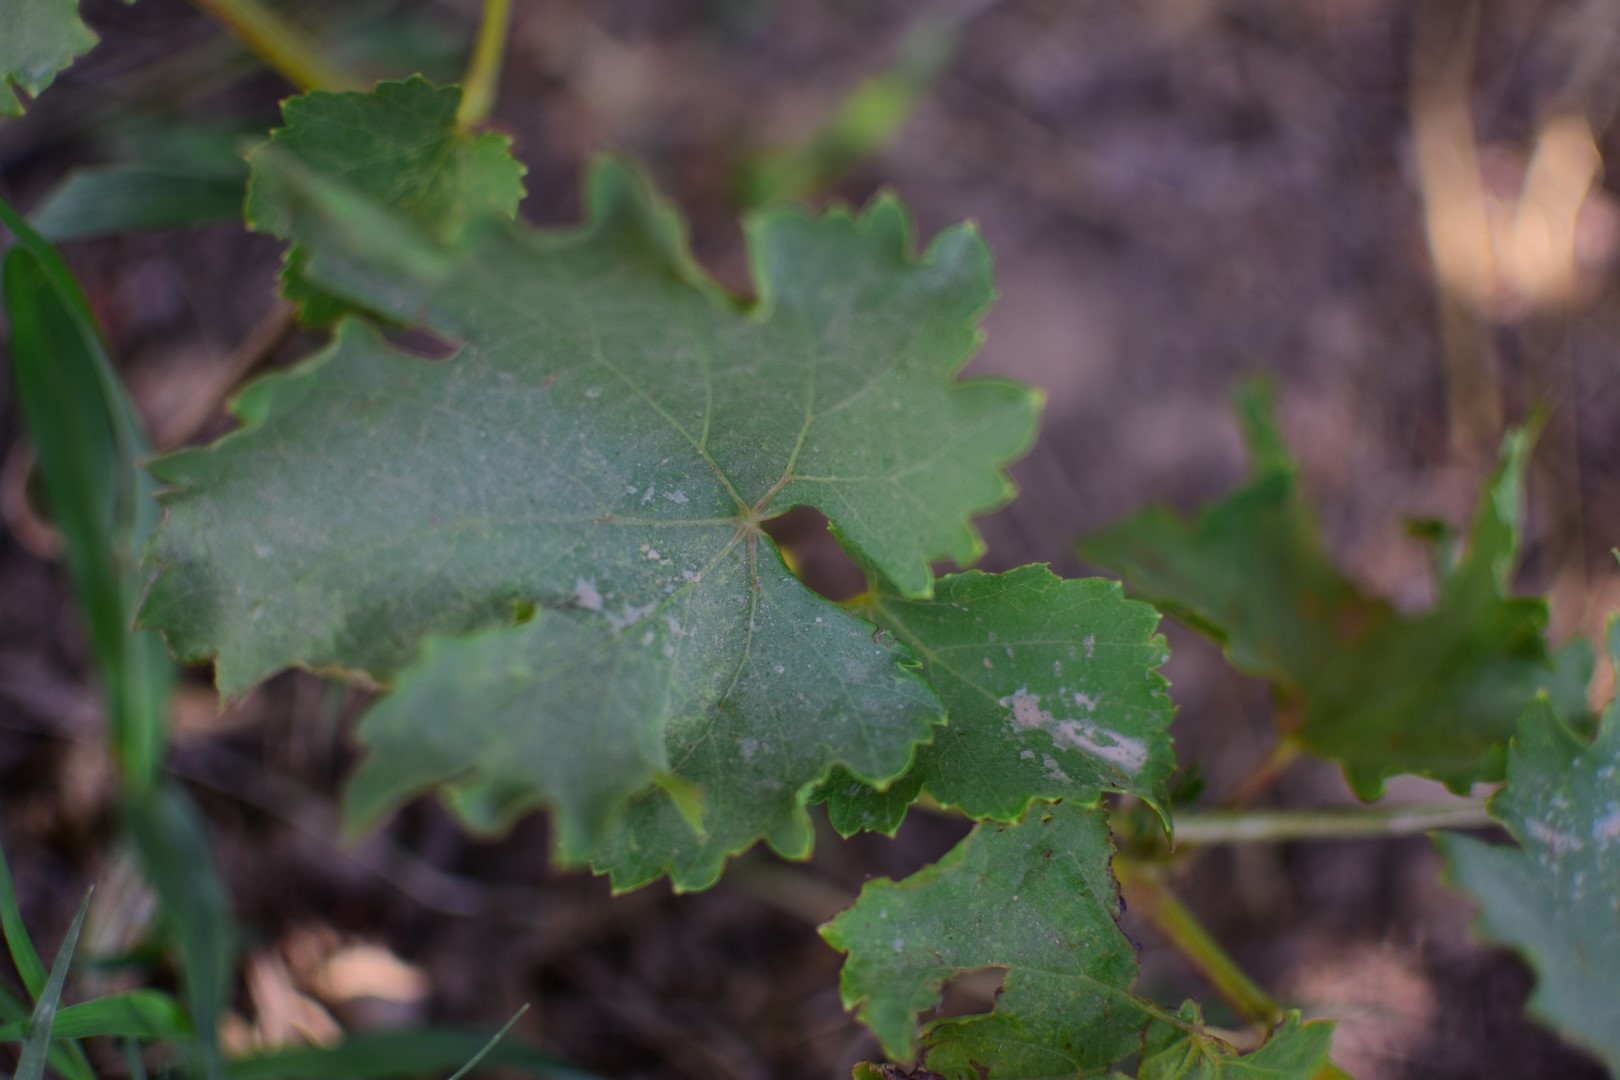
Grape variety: Frinsi